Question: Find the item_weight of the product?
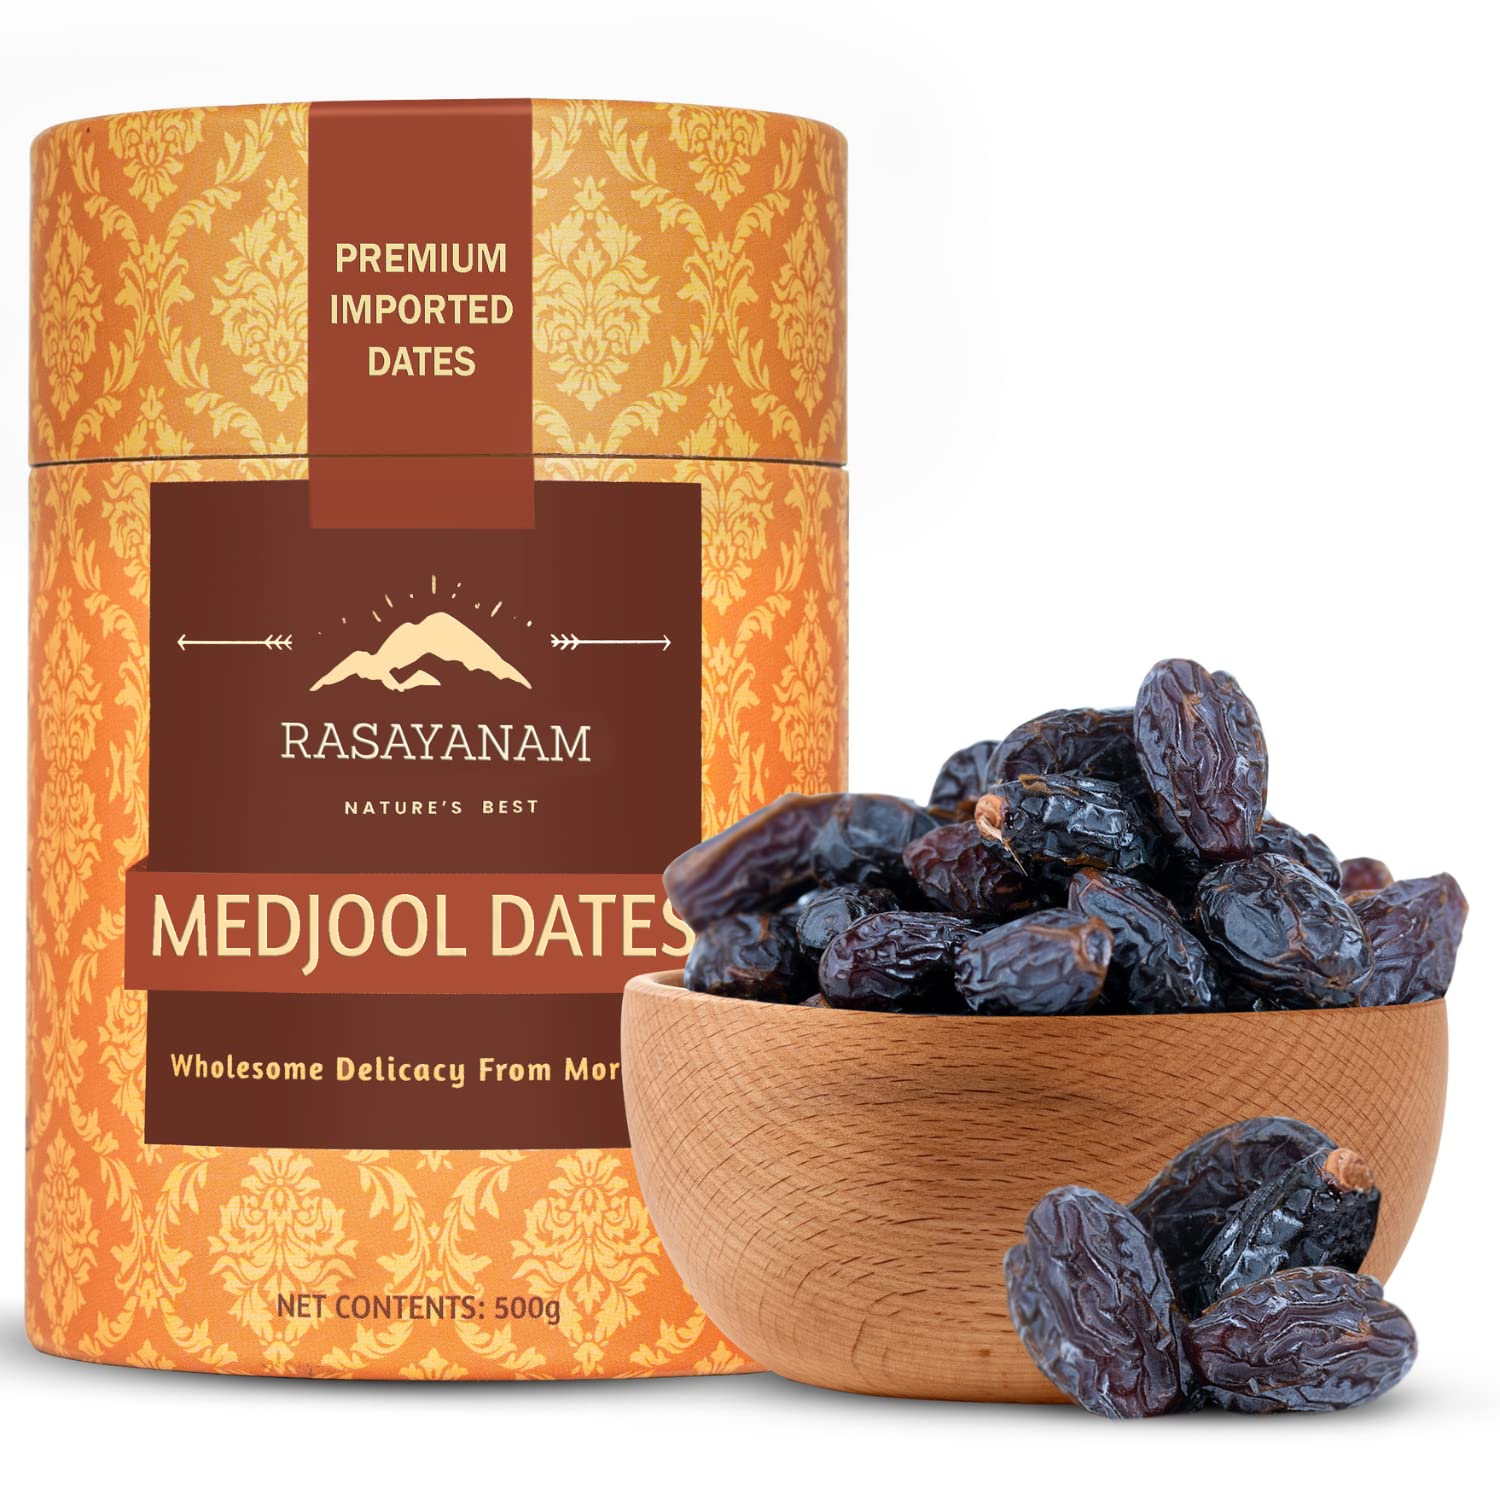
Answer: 500 gram